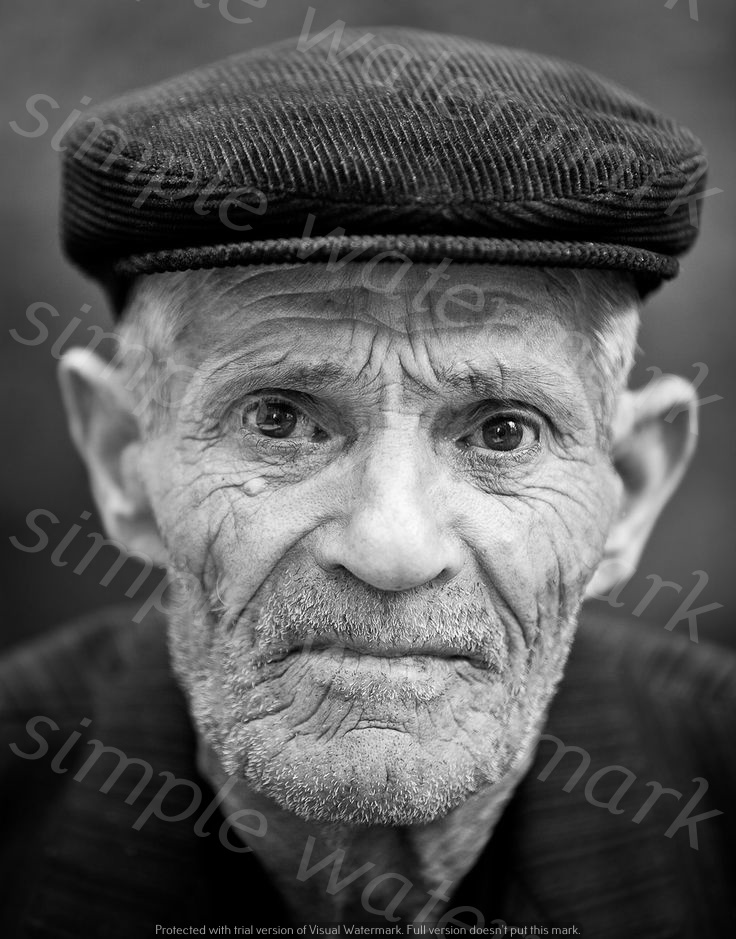
Label: Watermark